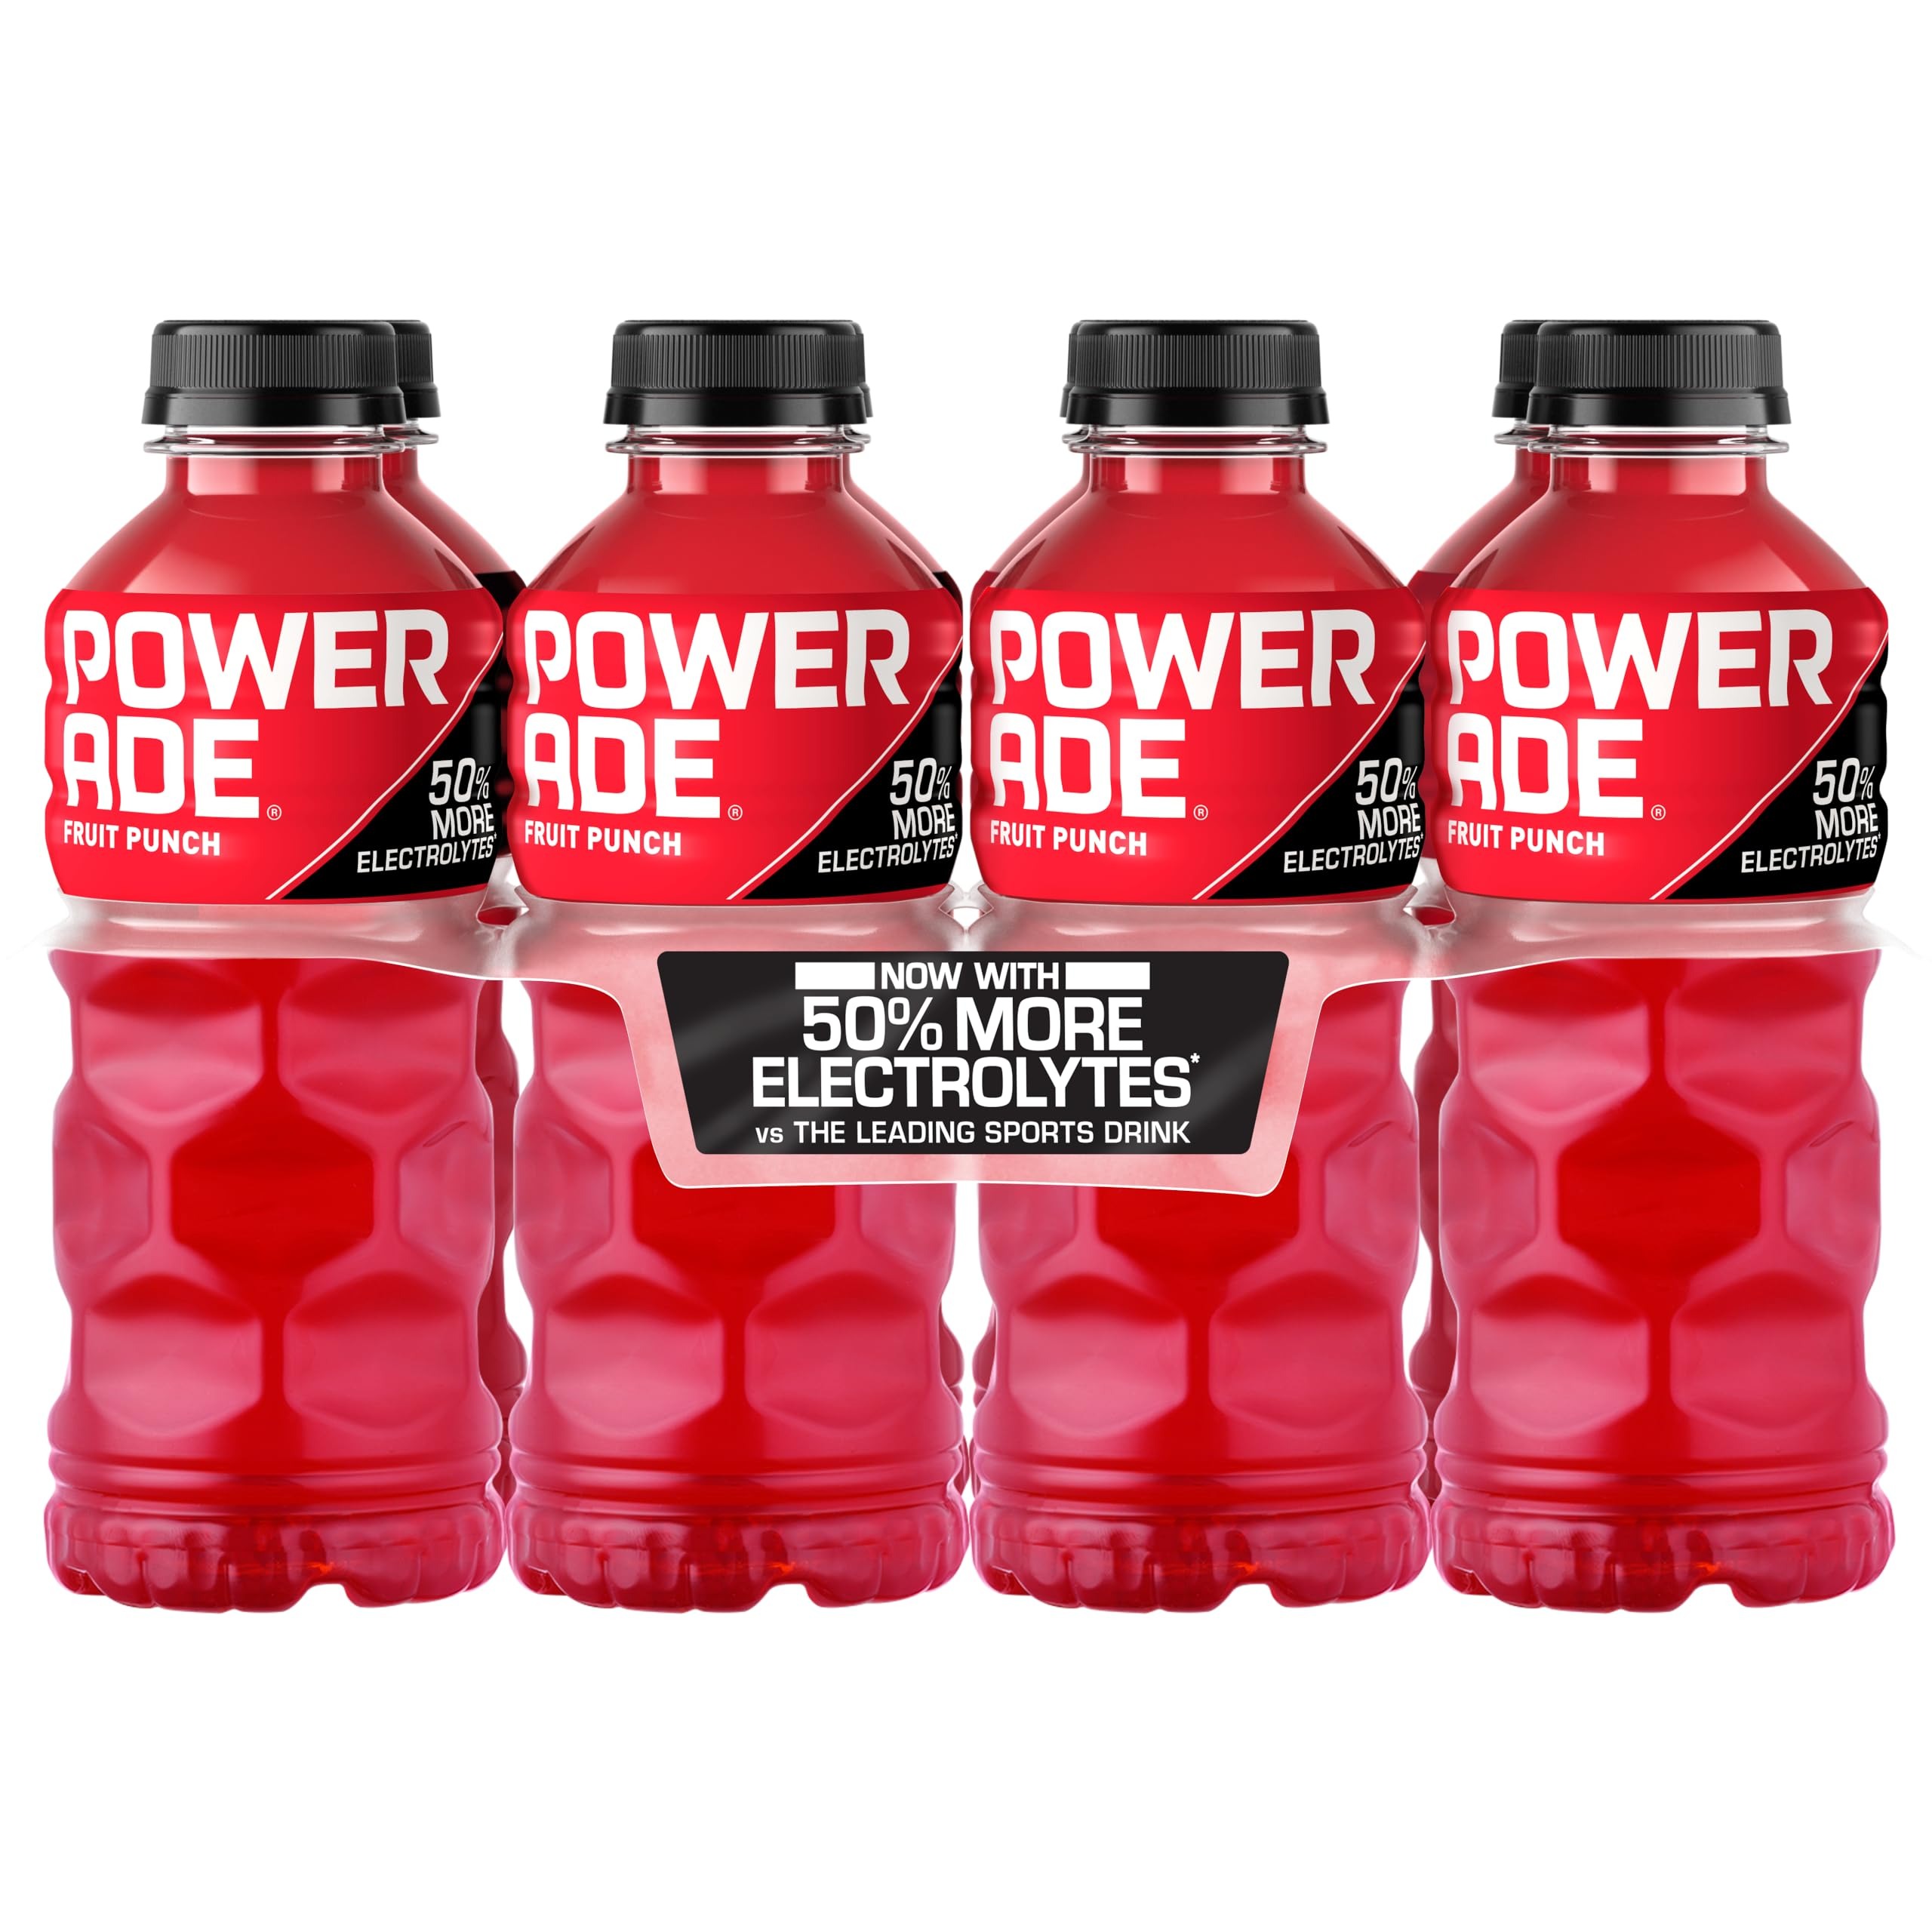
Item Name: Powerade Fruit Punch, Electrolyte Enhanced Sports Drink, 20 Fl Oz Bottles, 8 Pack
Bullet Point 1: Formulated with 50% more electrolytes - Per 20 fl oz: POWERADE - 400mg (Sodium), 130mg (Potassium); Leading Sports Drink– 270mg (Sodium), 80mg (Potassium)
Bullet Point 2: POWERADE contains four electrolytes - sodium, calcium, potassium and magnesium - and is specially formulated to help replenish these electrolytes lost in sweat during exercise
Bullet Point 3: POWERADE FRUIT PUNCH tastes great, that includes a vibrant blend of fruit flavors. It takes more grind to dominate, so stock up on POWERADE FRUIT PUNCH today!
Bullet Point 4: Helps replenish four key electrolytes lost in sweat
Bullet Point 5: Formulated with B-vitamins
Value: 160.0
Unit: Fl Oz

Price: 6.49